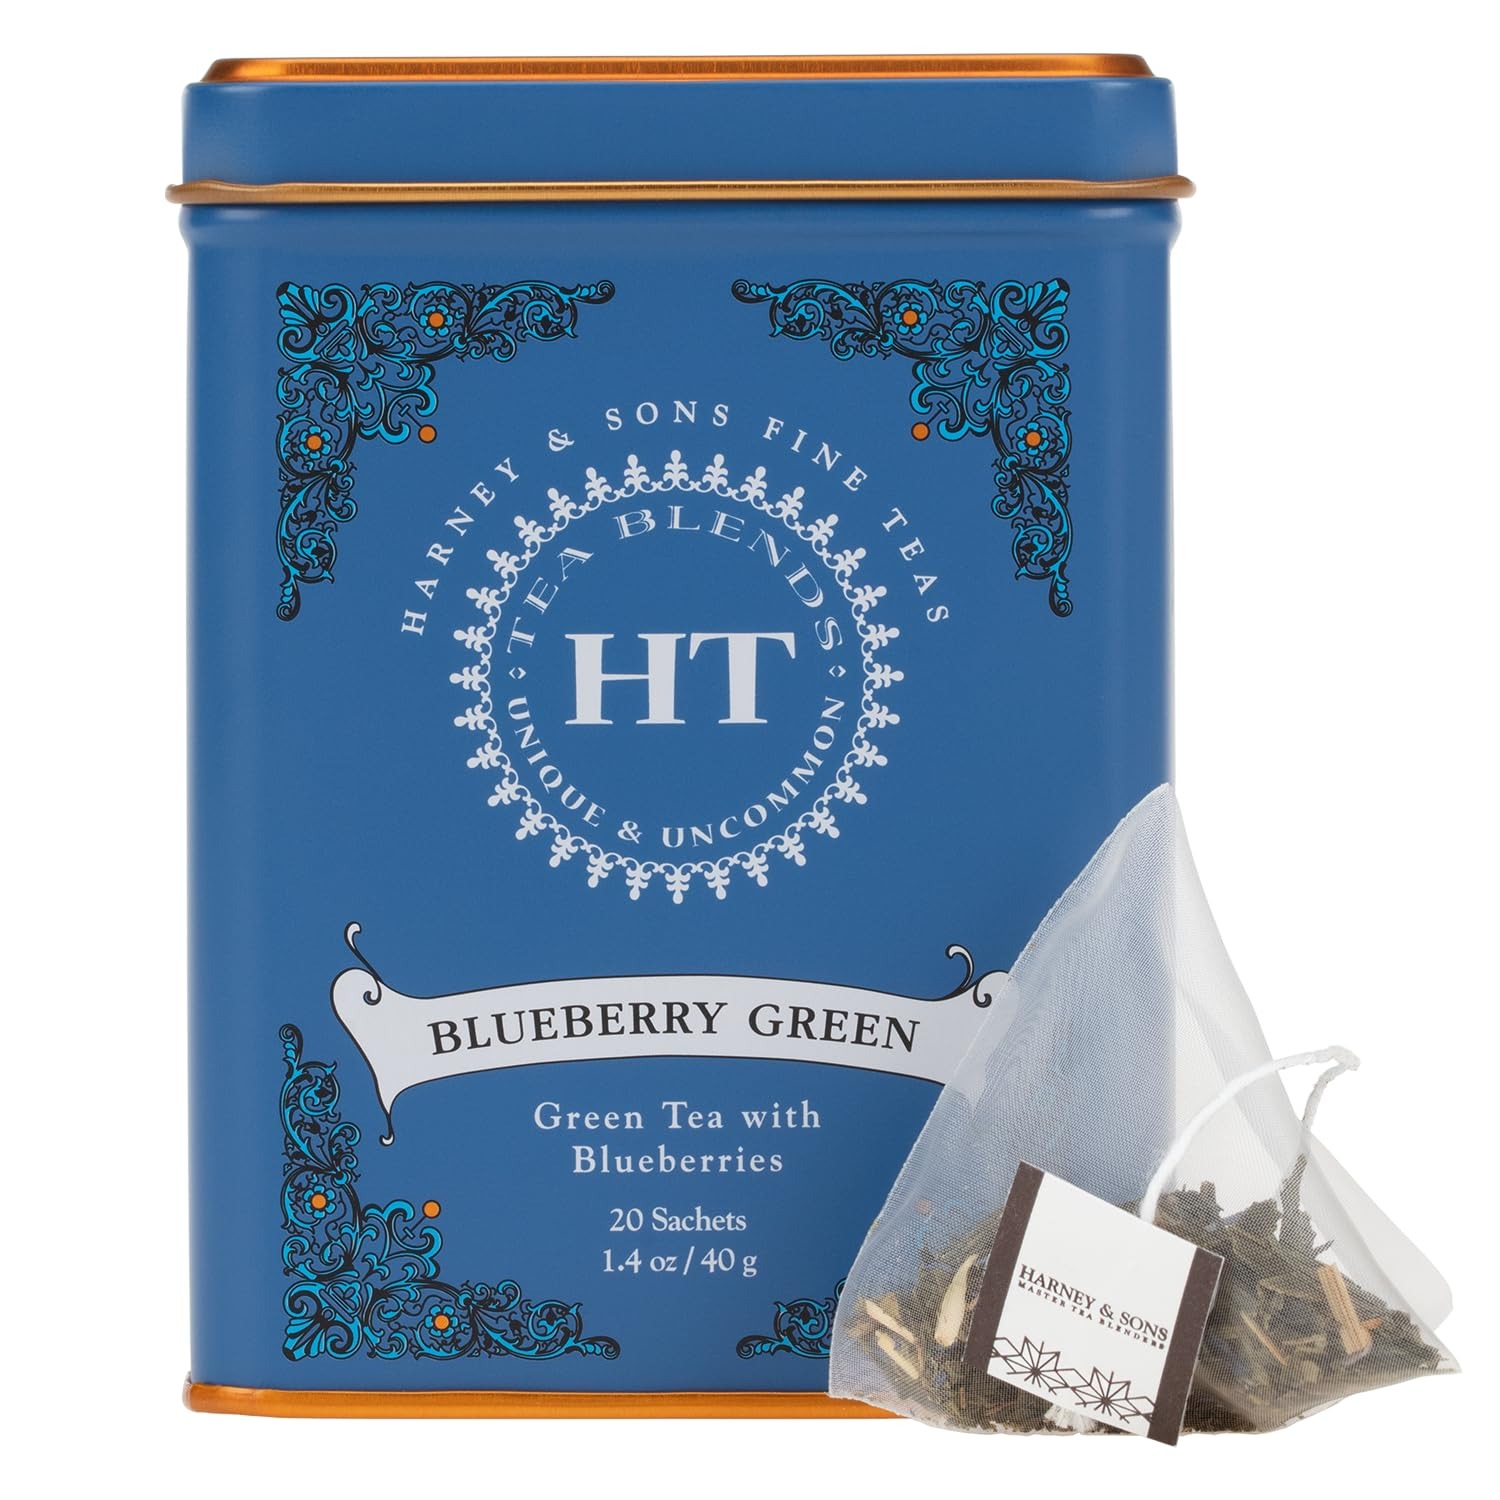
Item Name: Harney & Sons Blueberry Green Tea Tin Can - Caffeinated and, Great Present Idea - 20 Sachets, 1.4 Ounces
Bullet Point 1: EXCELLENT FLAVOR AND AROMA - This green tea blend combines the flavors of blueberry, lemongrass, and vanilla. It is delicious hot or cold.
Bullet Point 2: CAFFEINATED BREW - Harney's Blueberry Green is a caffeinated brew perfect for both tea and coffee lovers.
Bullet Point 3: 20 SACHETS - One tin contains 20 sachets, and each tea sachet brews a 12-ounce cup.
Bullet Point 4: GREAT PRESENT IDEA - The tea is packaged in a classy blue tin can, making it a perfect party favor or a great present idea for tea lovers. Blueberry Green looks especially tempting when brewed in a glass teapot and served at parties.
Bullet Point 5: HIGH-QUALITY TEA - Harney & Sons aim to deliver the most excellent quality tea possible. Enjoy your quality tea made with quality ingredients.
Value: 1.4
Unit: Ounce

Price: 9.15